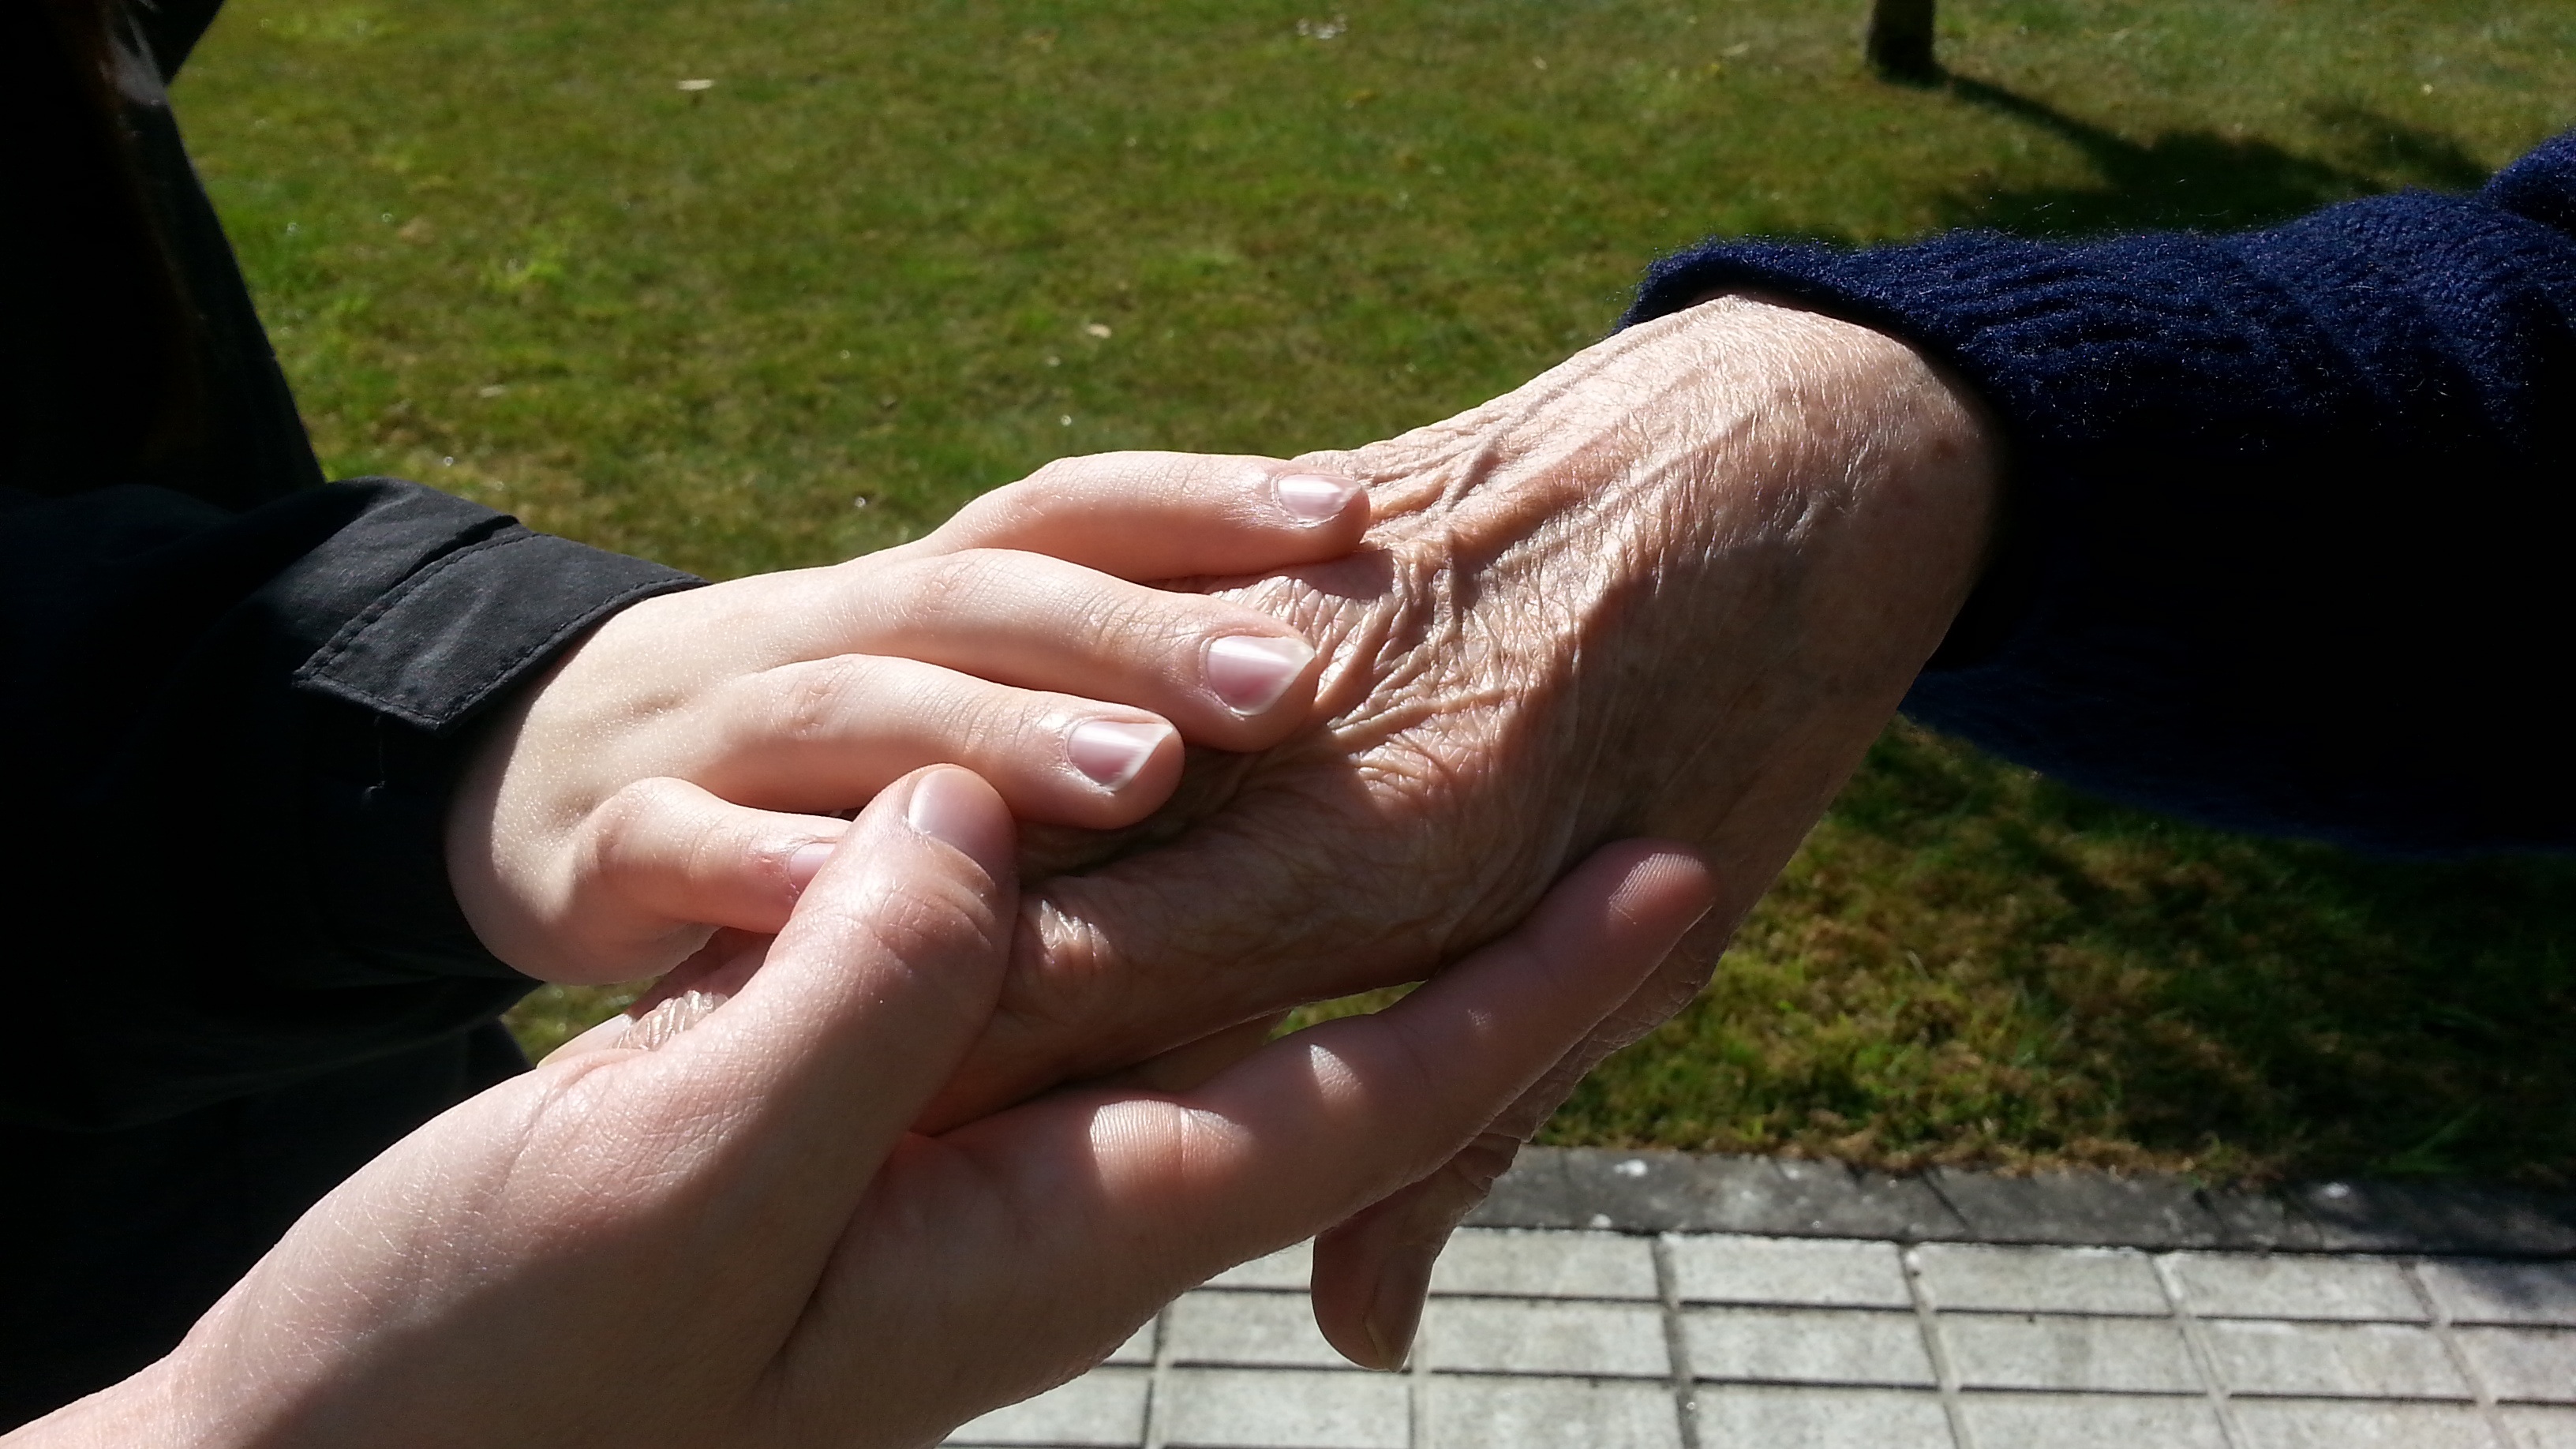
hand, man, leg, finger, arm, human body, hands, ages, generations, interaction, sense